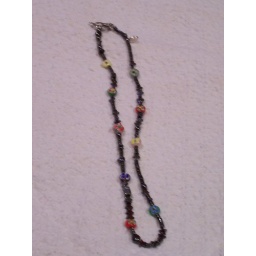
Hematite beads in several shapes with glass flower beads.